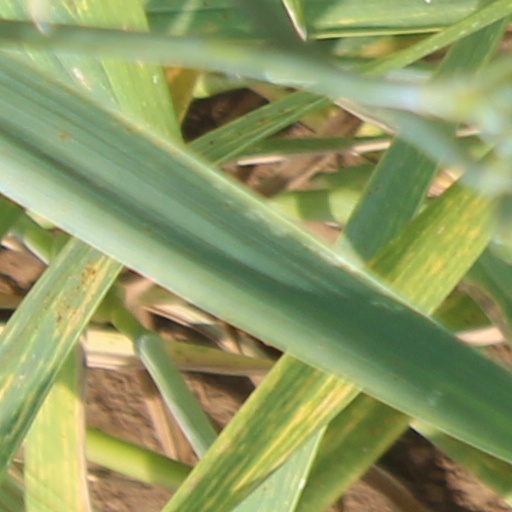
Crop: wheat